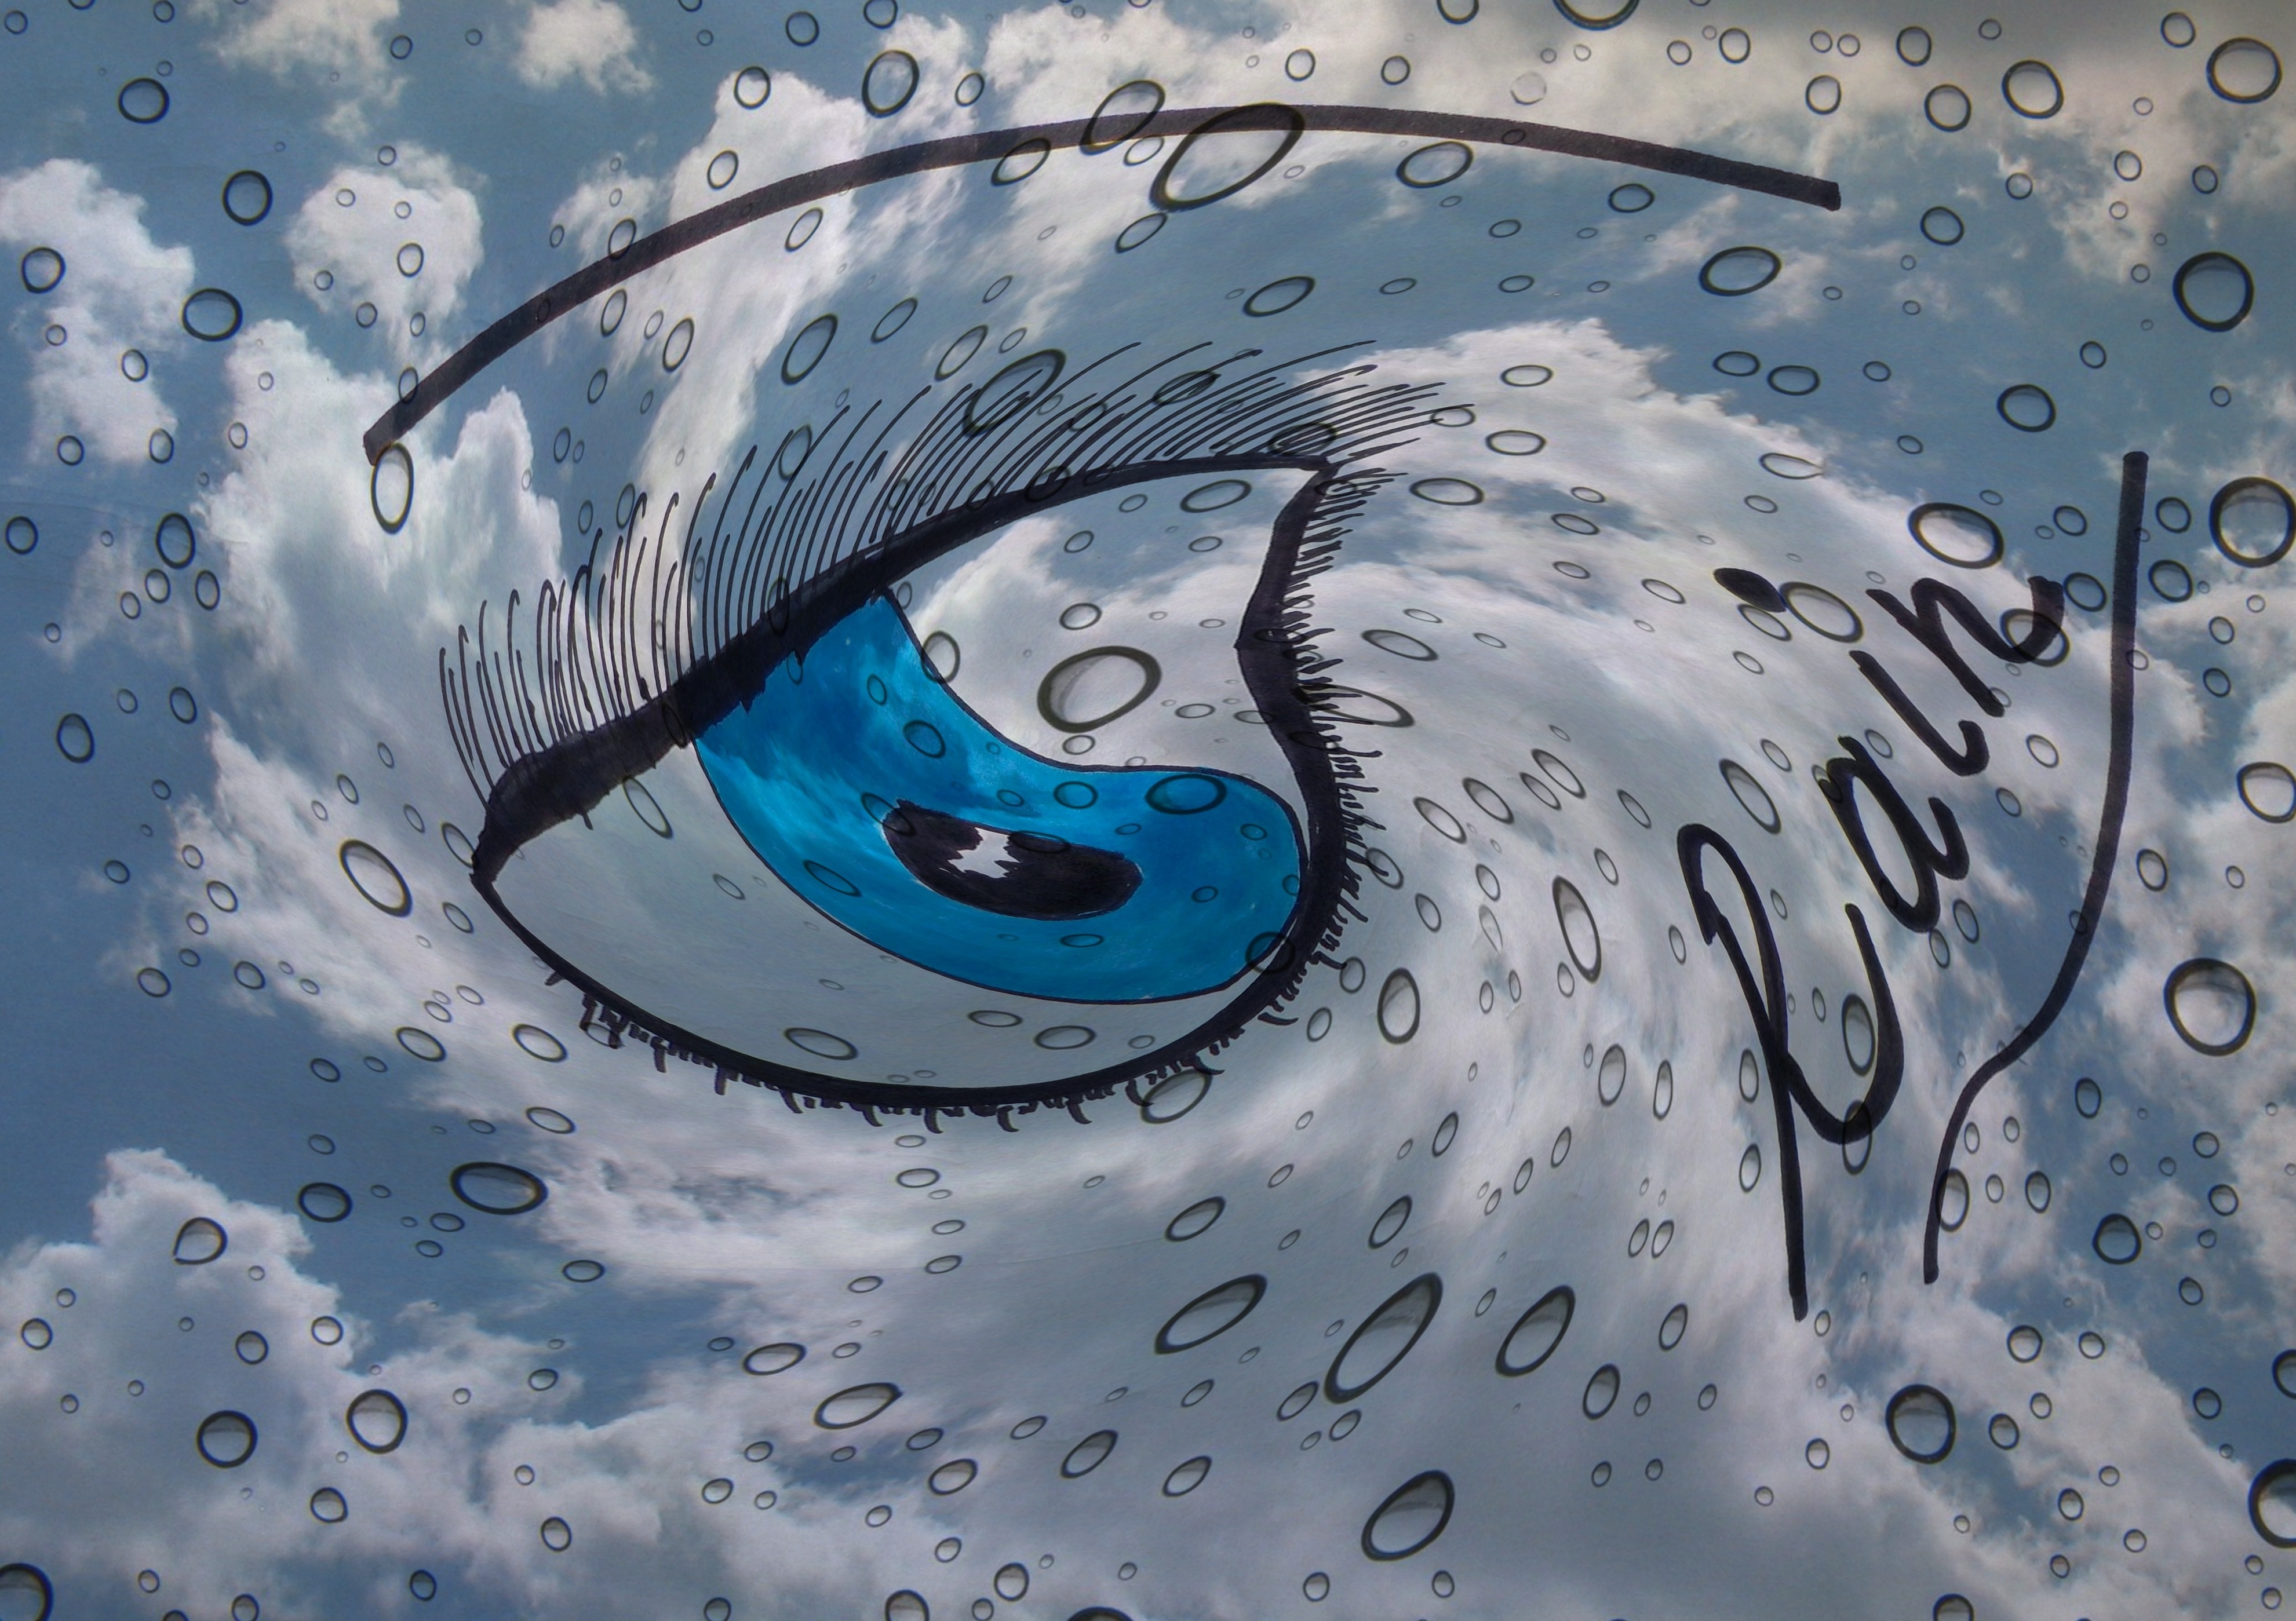
water, drop, wave, reflection, weather, paint, blue, drip, circle, painting, cry, art, drawing, eye, digital, image, modern art, computer wallpaper, wind wave